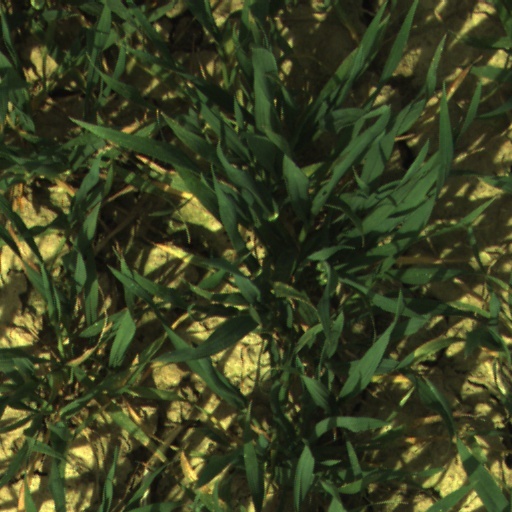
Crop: wheat